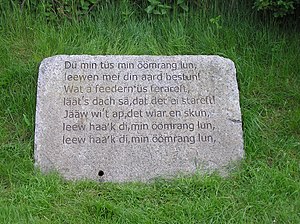
Öömrang
Mindesten Min öömrang lun
Mindesten i Öömrang, Tyskland
Öömrang er en nordfrisisk dialekt på øen Amrum. Cirka 800 amringer taler denne frisiske variant. Sproget kom til øen med frisiske indvandrere fra sydvest, som bosatte sig her som kongefrisere efter 800. I 1974 stiftedes Öömrang Ferian, som driver ømuseet Öömranghüs.